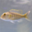
Label: aquarium_fish